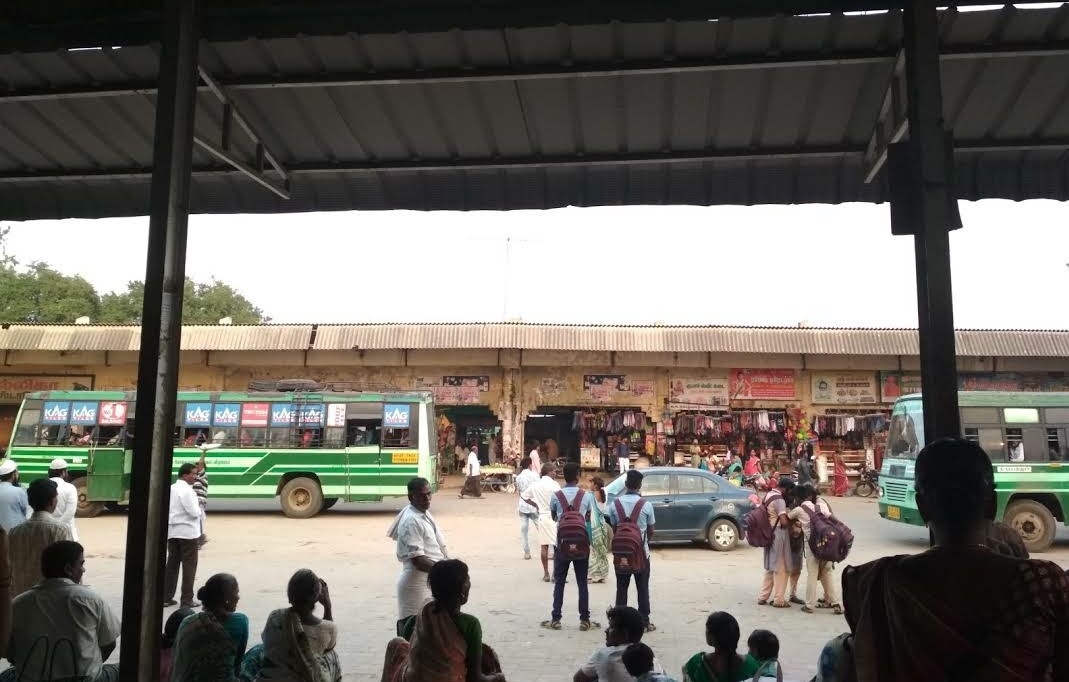
Chengam Bus stand